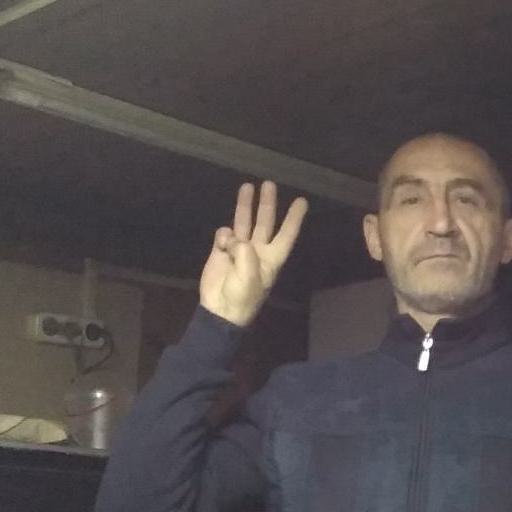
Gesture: three